Bingara Shire

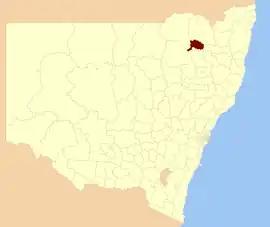
Location within New South Wales

Bingara Shire was a local government area located in the New England region of New South Wales, Australia, about north of Tamworth via Fossickers Way. The Shire, administered from the town of Bingara covered an area of , and existed as a local government entity from 1906 until 2004, when it was amalgamated with Yallaroi Shire and part of Barraba to form the Gwydir Shire.